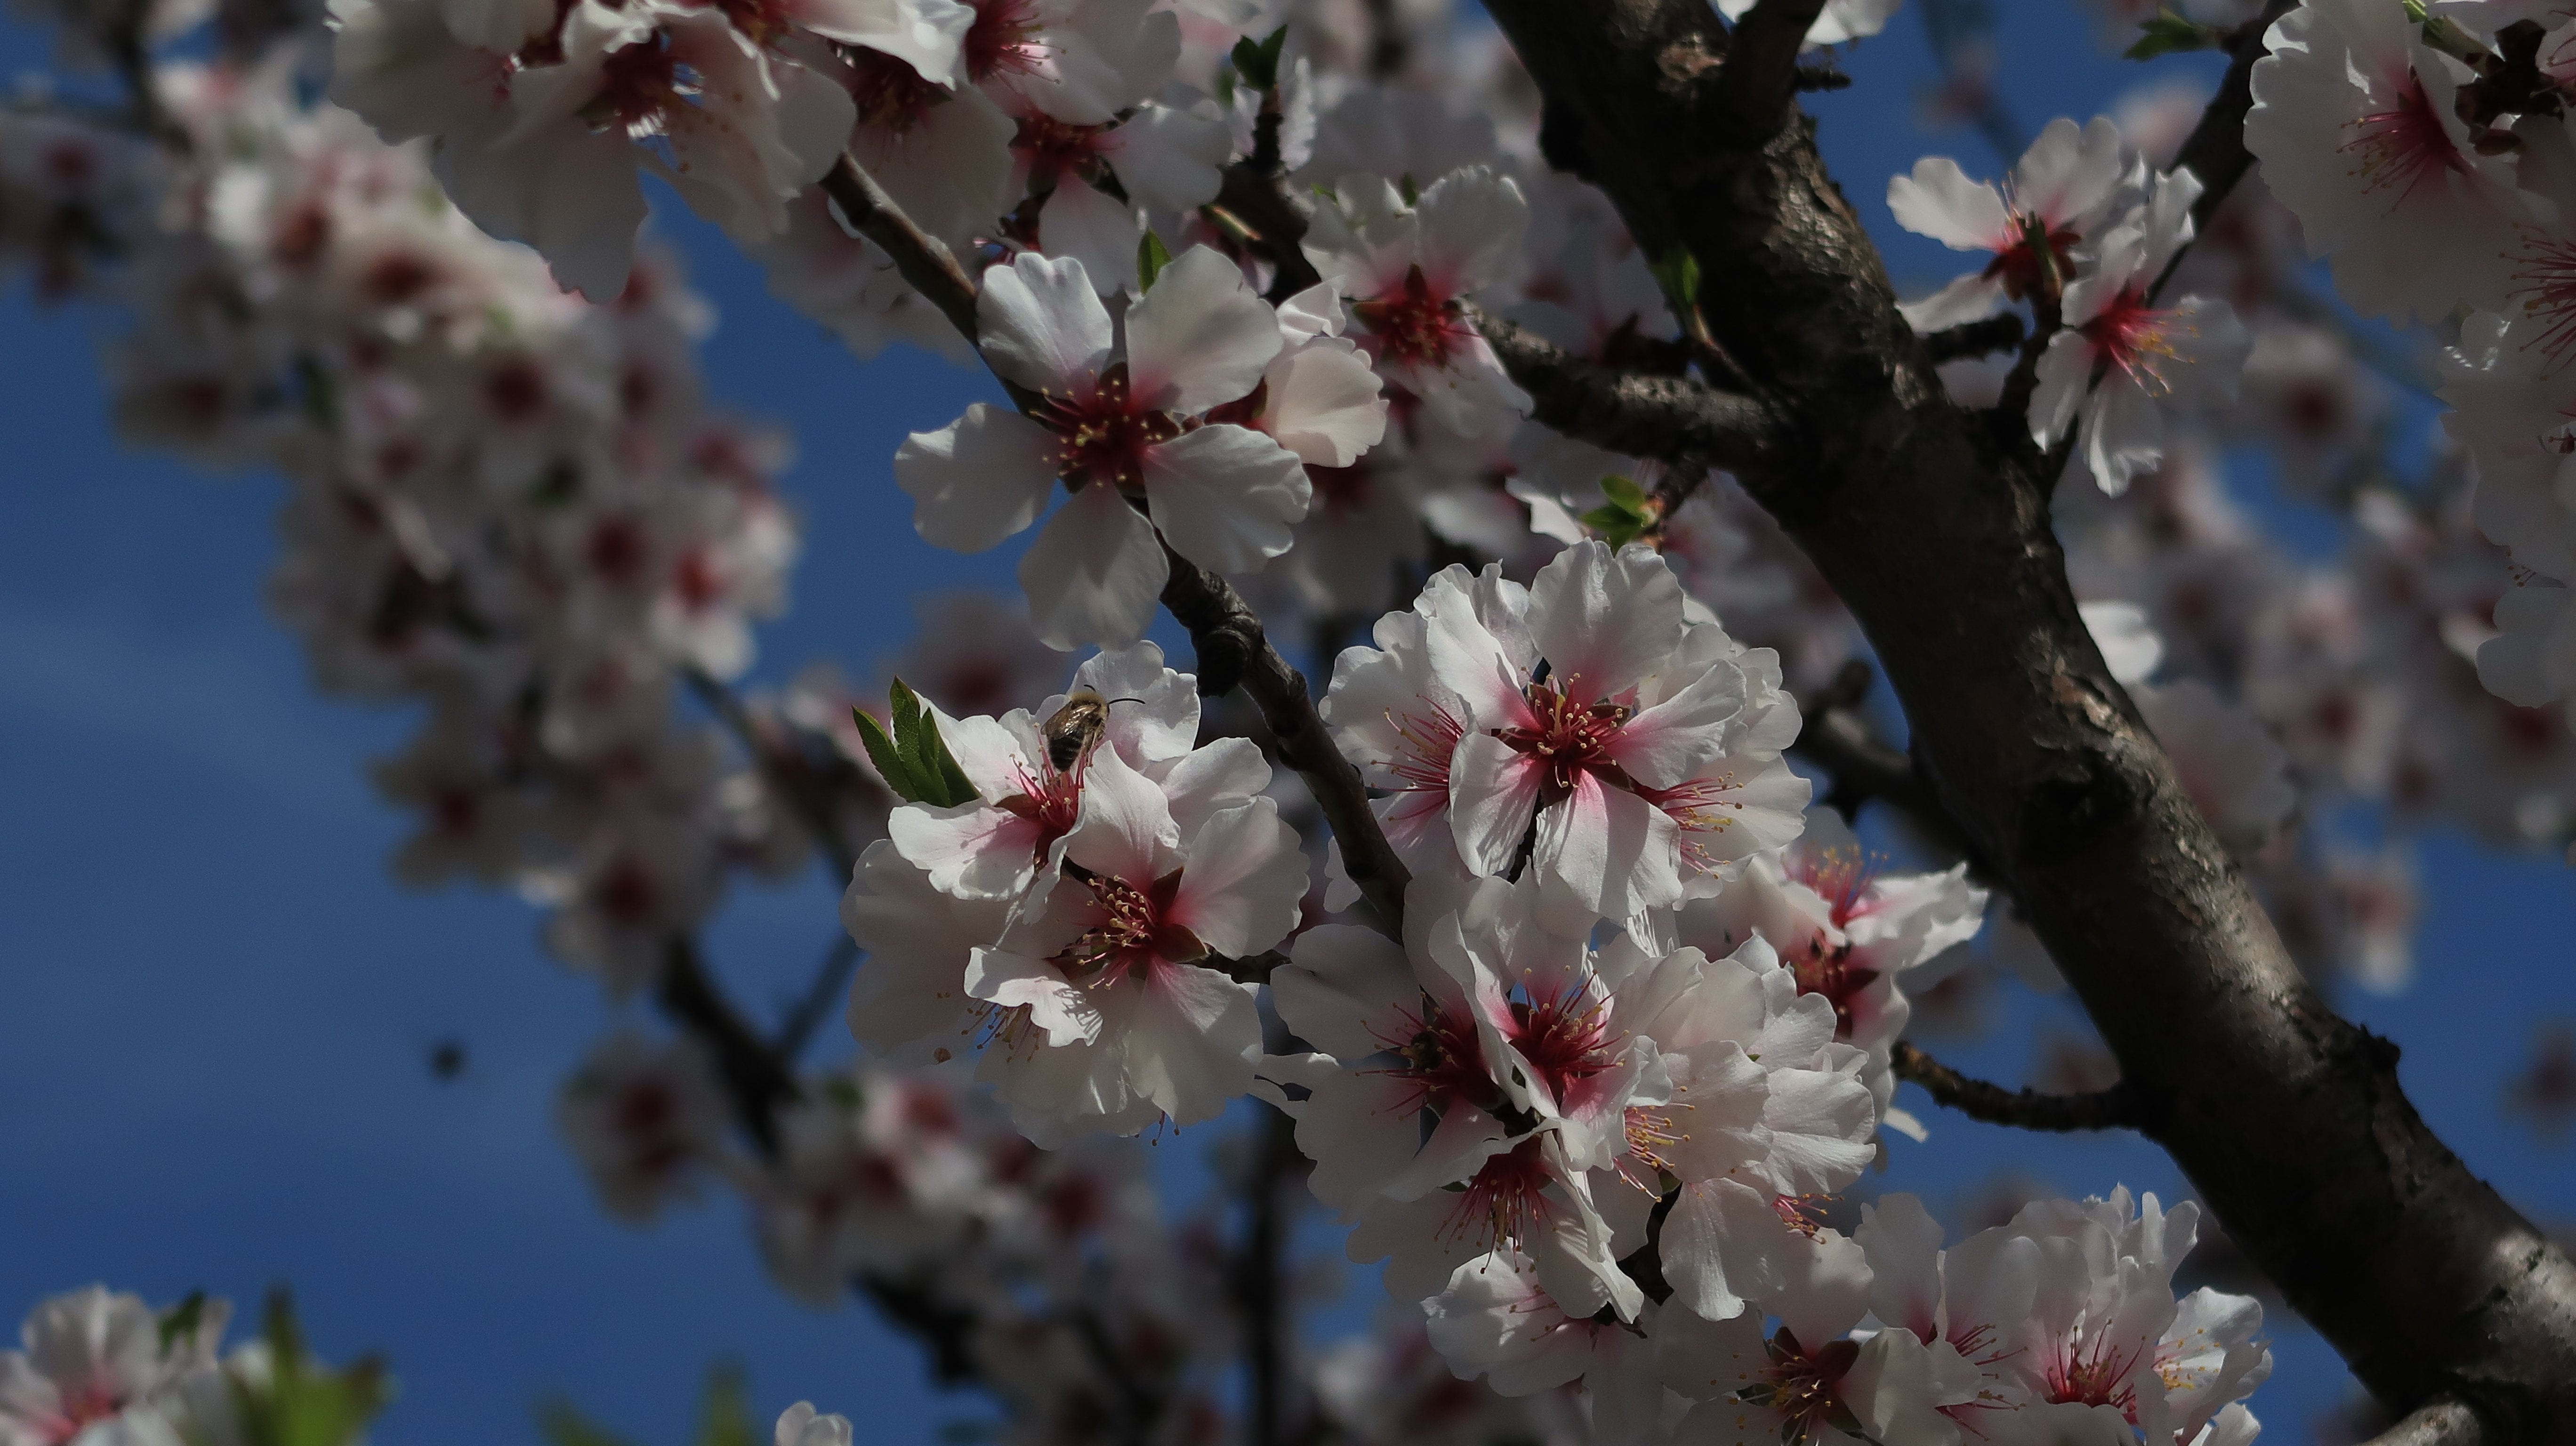
tree, blossom, spring, petal, bloom, bee, flower, plant, branch, flowering plant, daytime, cherry blossom, twig, woody plant, prunus, fire cherry